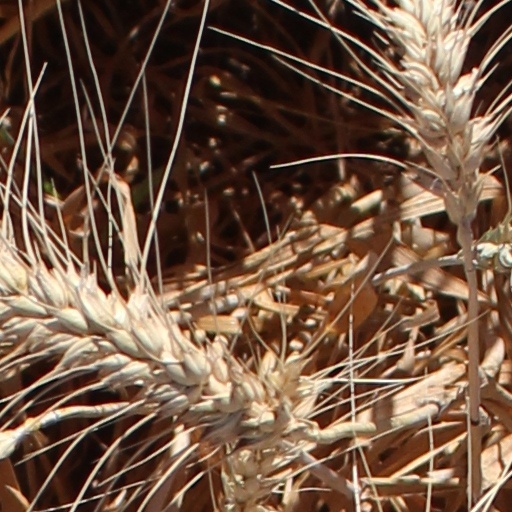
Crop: wheat